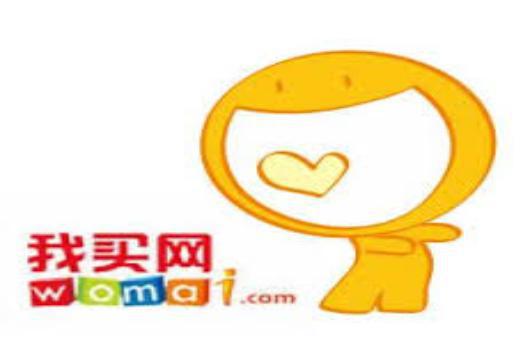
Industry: Others